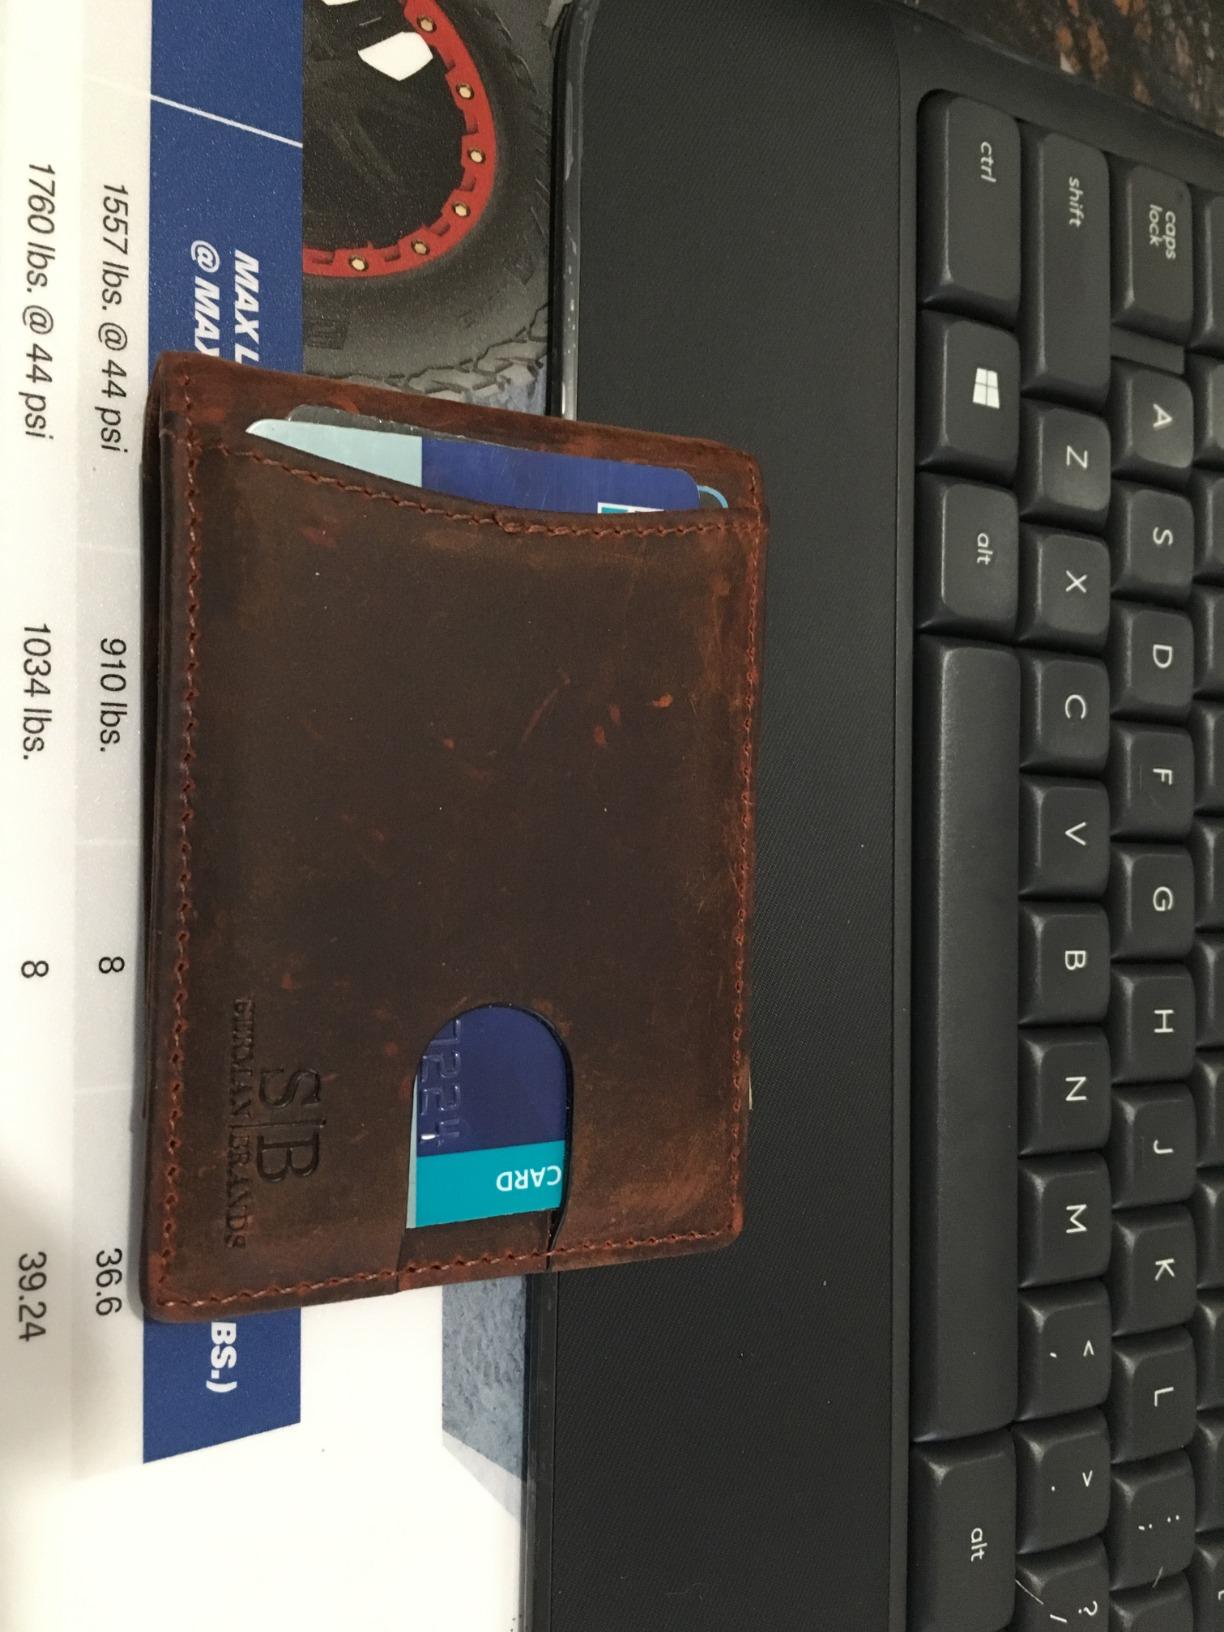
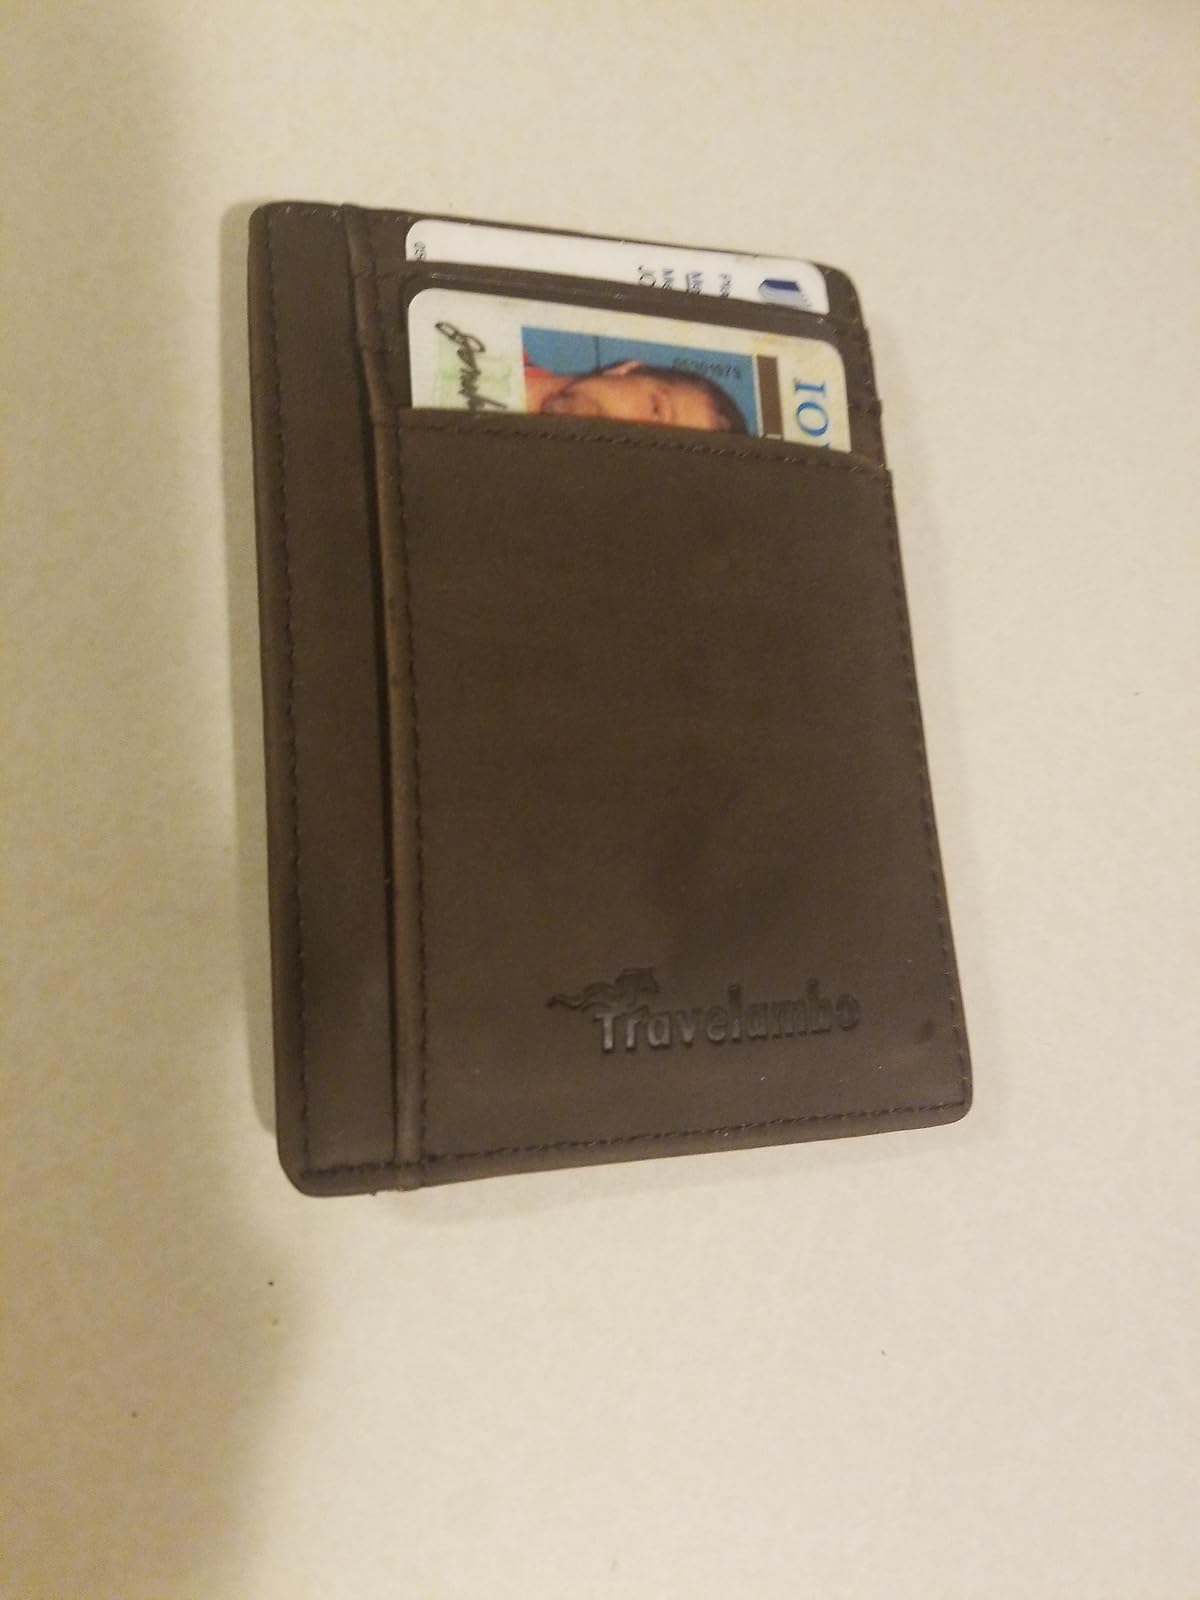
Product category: accessories_wallet
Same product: no